History of Guinea-Bissau

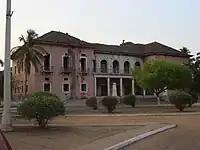
The presidential palace in Bissau (damaged during the 1998–99 civil war) in 2007

After Cabral's death the party was led by Aristides Pereira, who later became the first president of the Republic of Cape Verde. The PAIGC National Assembly met at Boe, in the southeast, and declared the independence of Guinea-Bissau on 24 September 1973. This was recognized by a 93–7 UN General Assembly vote in November.